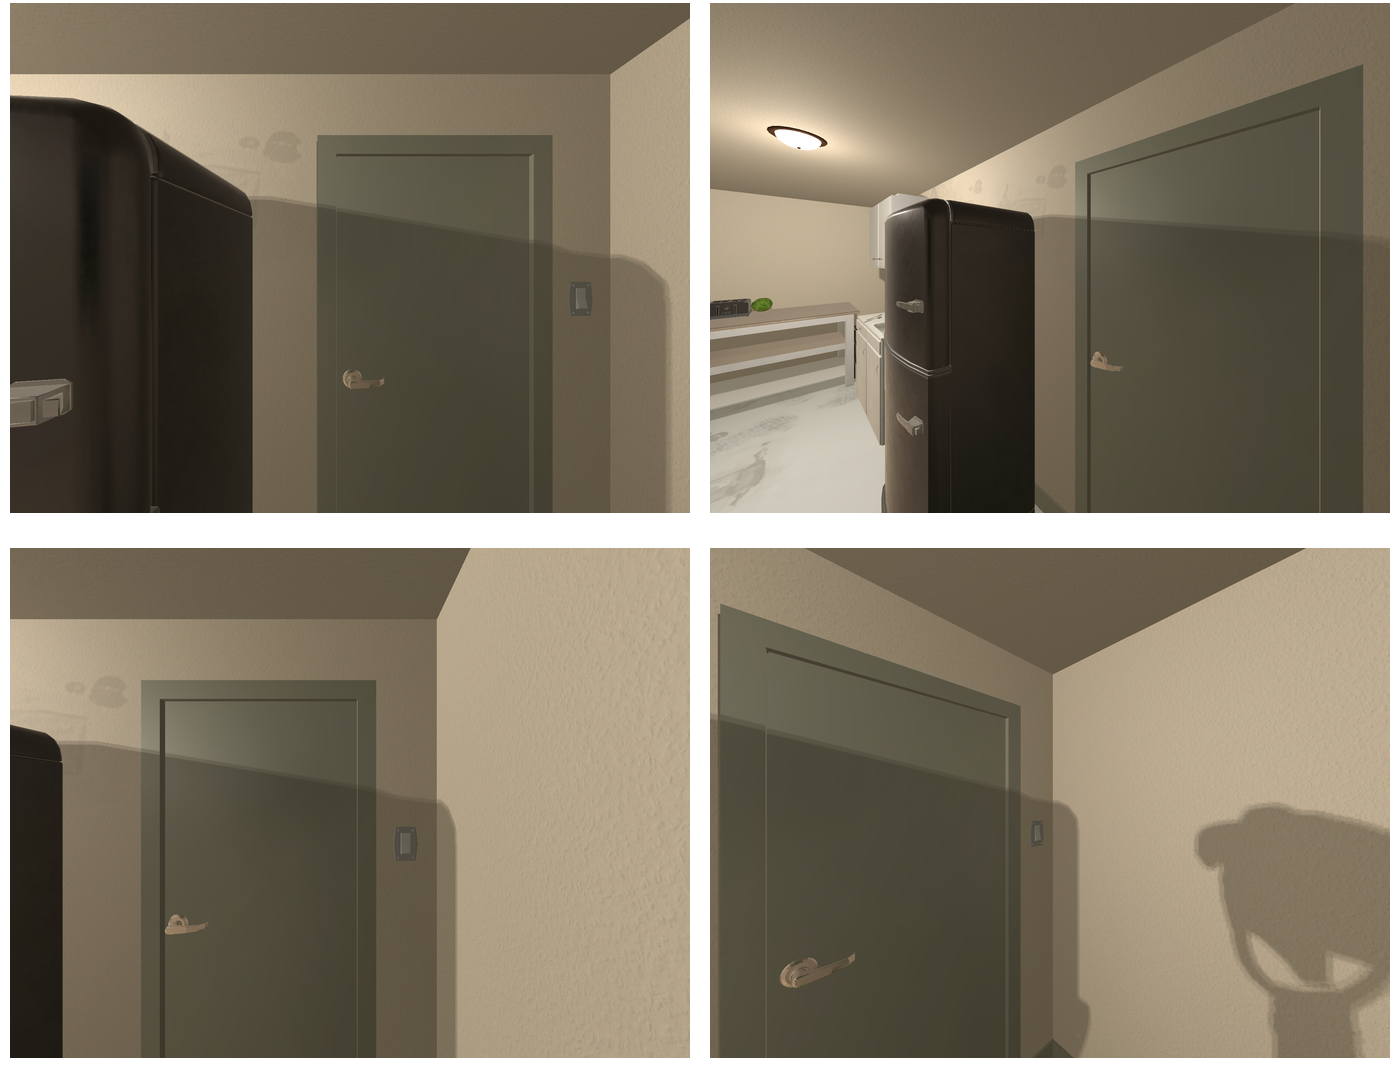Task instruction: Open the door.
Answer: {"task_instruction": "Open the door.", "nodes": ["handle", "door"], "edges": [{"functional_relationship": "openorclose", "object1": "handle", "object2": "door", "spatial_relations": ["left_of", "in_front_of", "close"], "is_touching": true}], "action_type": "rotate", "function_type": "open_close_control"}